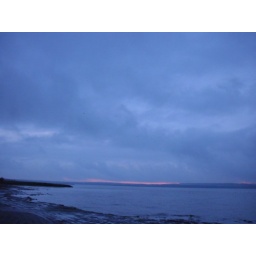
The clouds are high over the sky